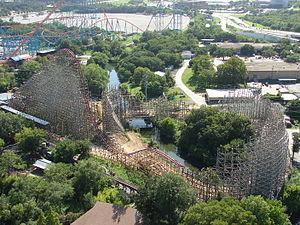
Texas Giant est un parcours de montagnes russes hybrides située dans le parc Six Flags Over Texas à Arlington au Texas.